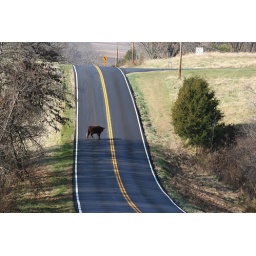
This cow was on the road right by our house thanksgiving day 08